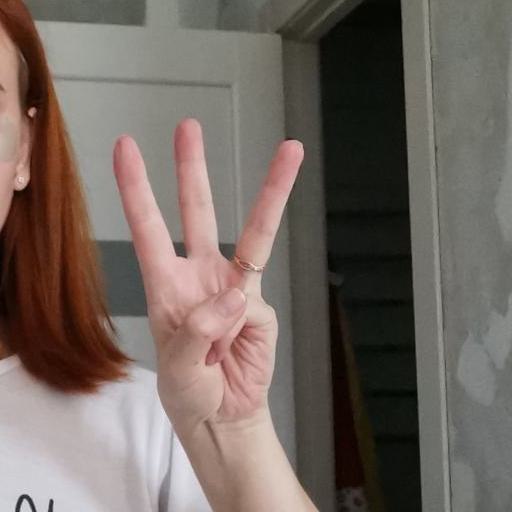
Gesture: three